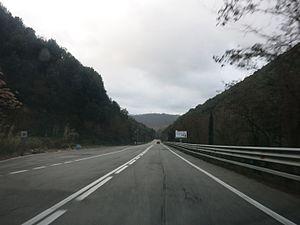
La route nationale 4 relie Rome à Porto d'Ascoli en passant par Rieti et Ascoli Piceno.